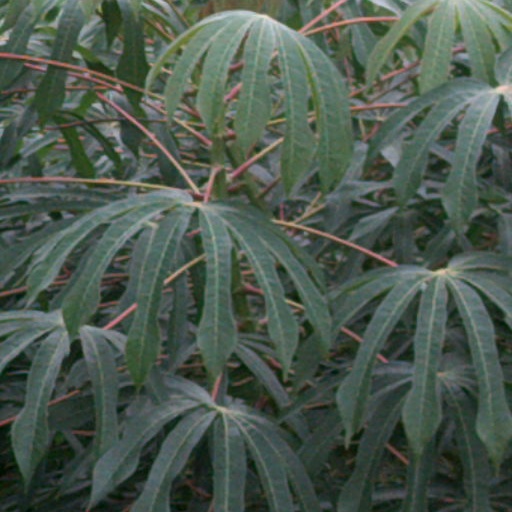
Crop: cassava